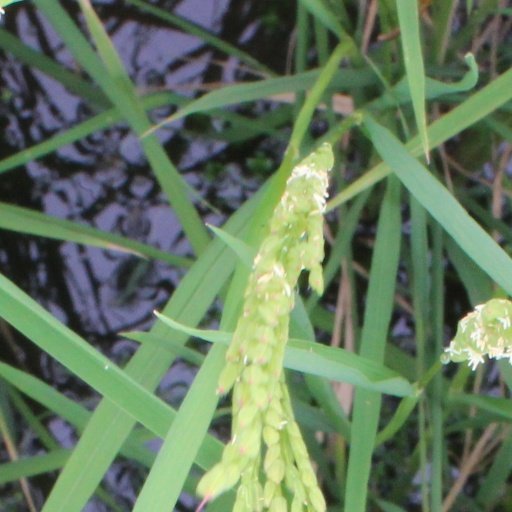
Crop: rice